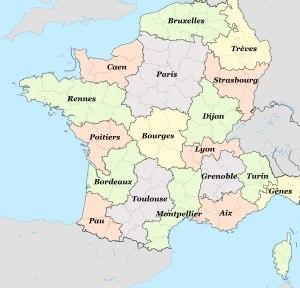
En France, une académie est une circonscription administrative du ministère de l'Éducation nationale et du ministère de l'Enseignement supérieur et de la Recherche. Depuis le 1ᵉʳ janvier 2016, chaque académie fait partie d'une région académique.